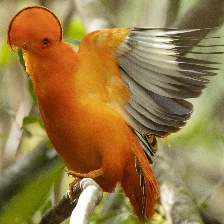
Species: COCK OF THE  ROCK
Scientific name: RUPICOLA